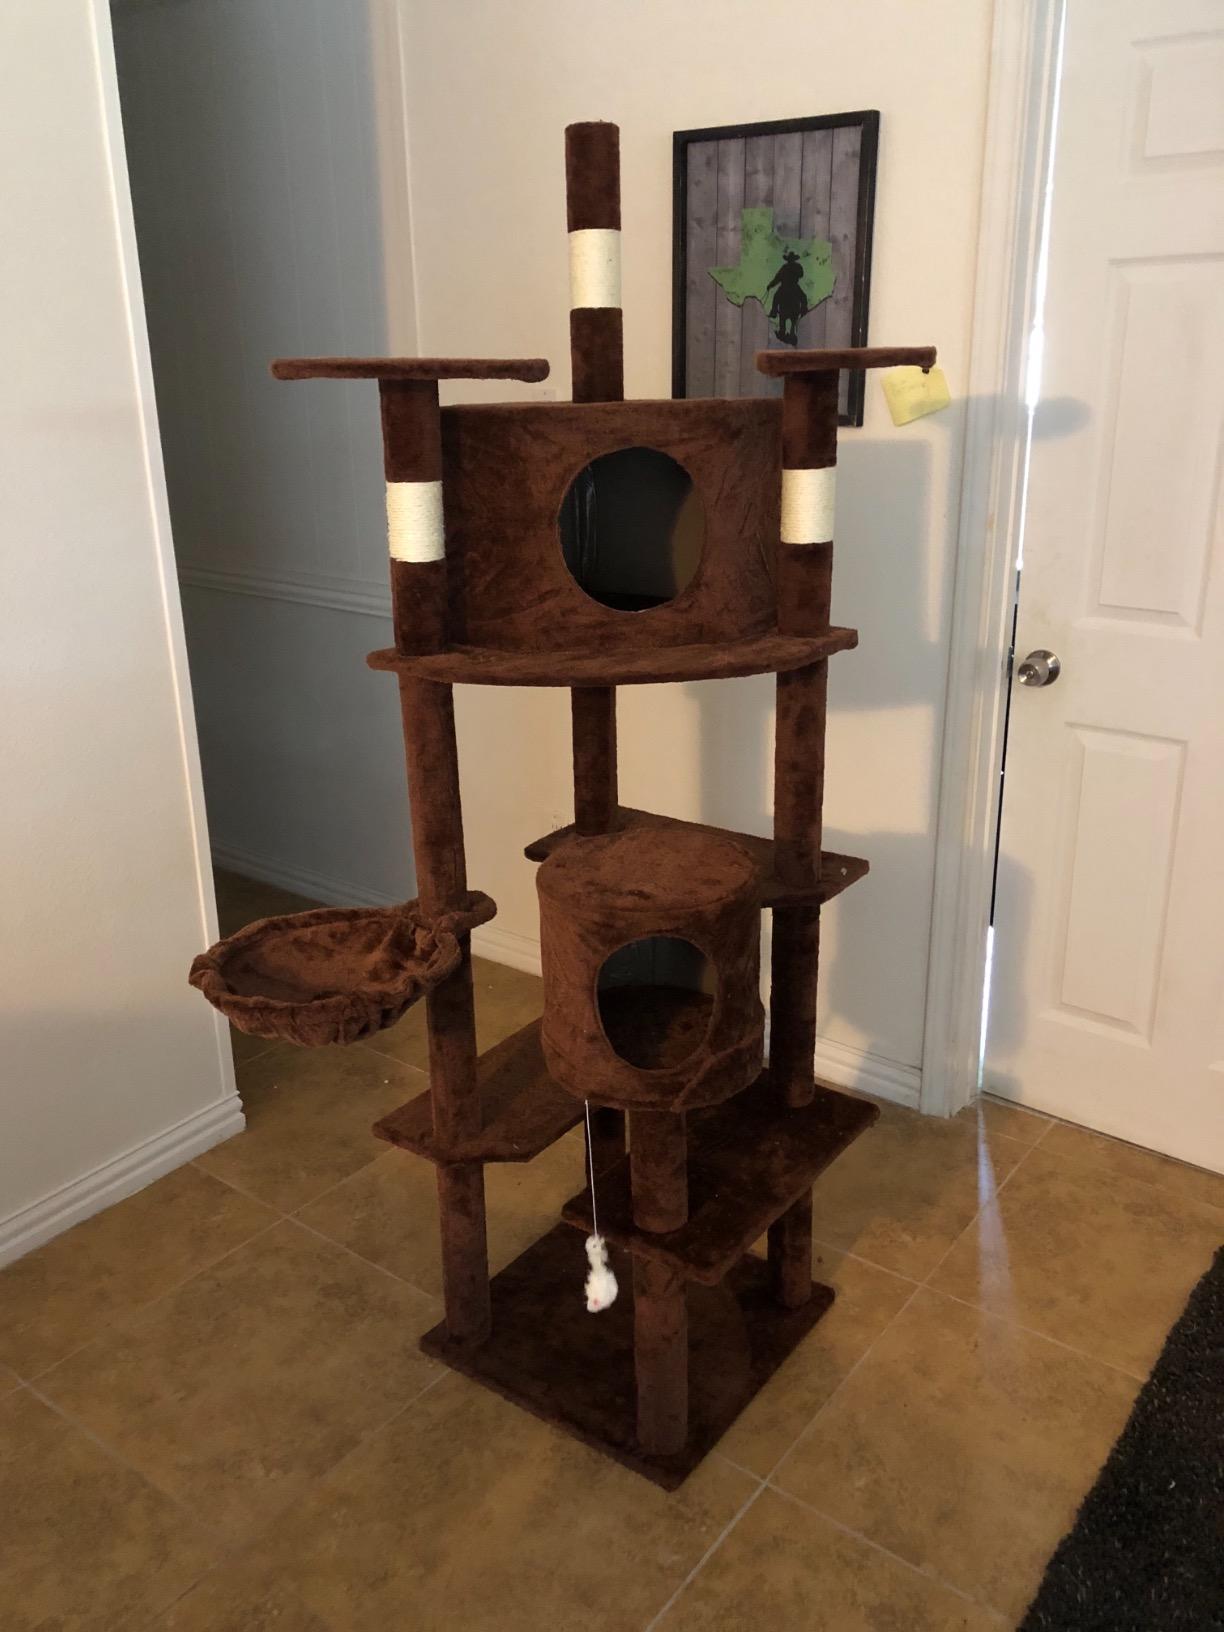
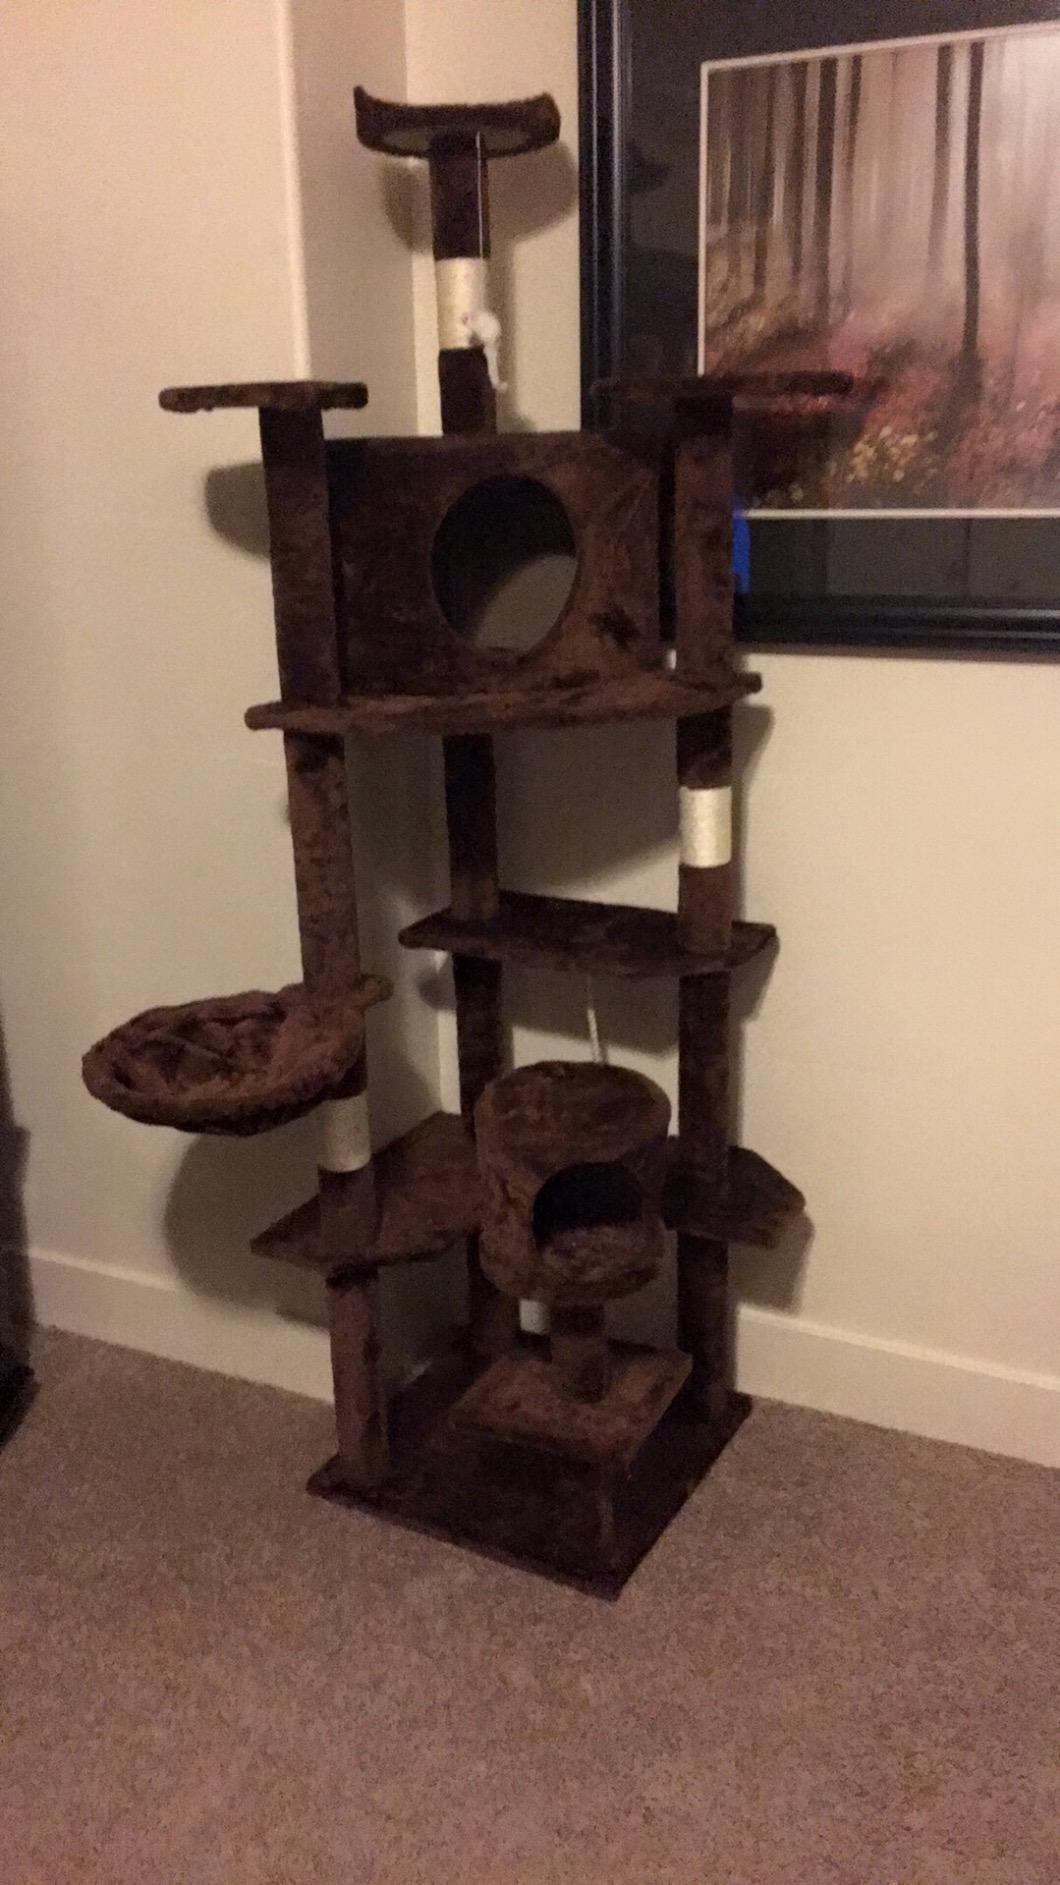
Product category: items_cat tree
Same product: yes